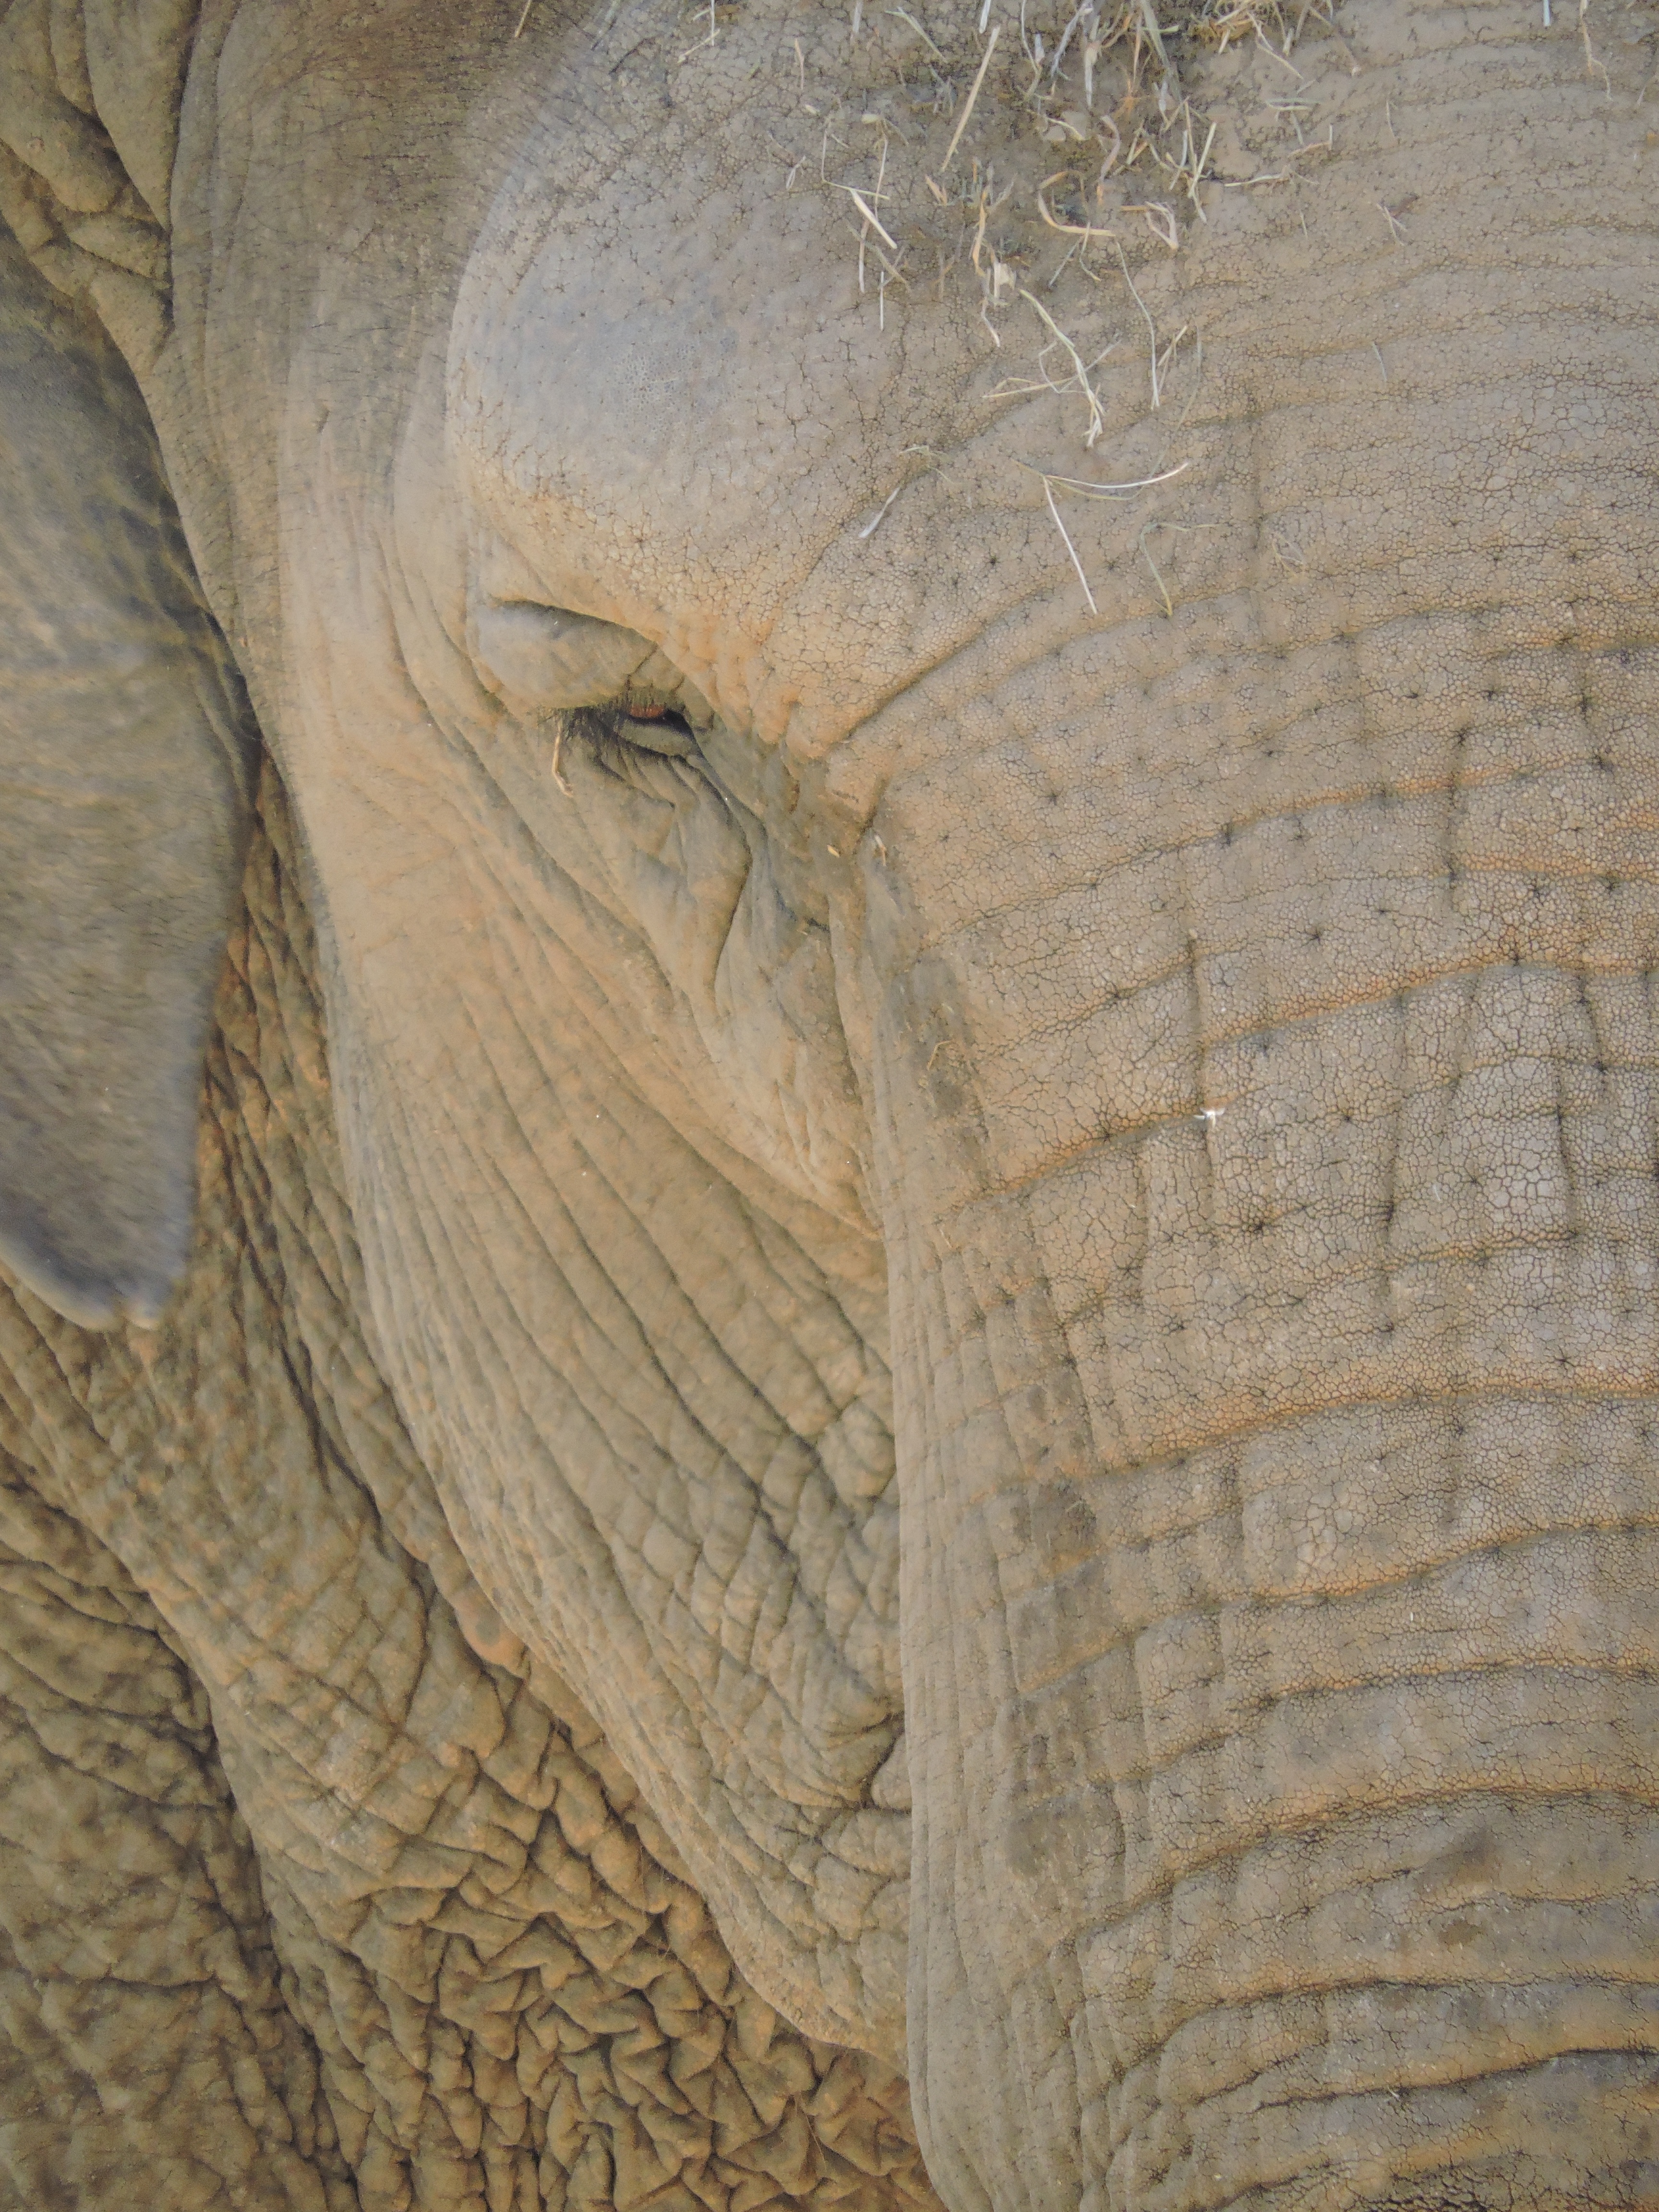
wood, texture, trunk, africa, elephant, face, art, sketch, drawing, temple, eye, animals, skin, carving, ancient history, elephants and mammoths